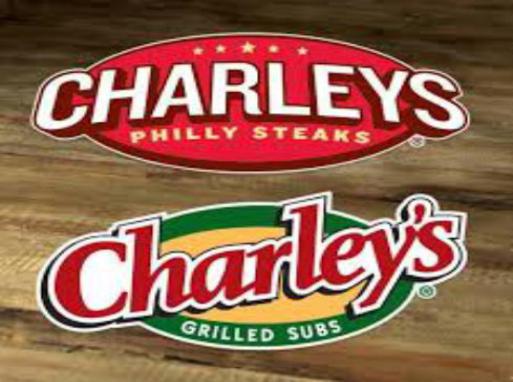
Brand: charley's grilled subs
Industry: Food